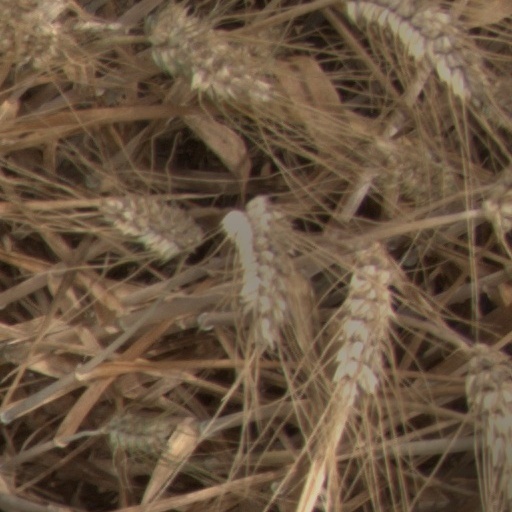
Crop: wheat